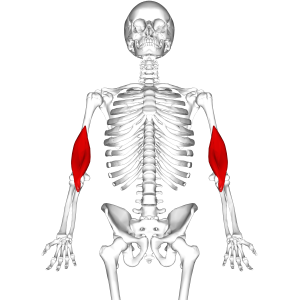
Brachialis
Placering af brachialis (vist i rød).
Brachialis er en muskel i overarmen der flekser albueleddet. Den ligger dybere end biceps brachii, og er en synergist der assisterer biceps brachii i fleksion af albuen. Den udgør bunden af regionen kendt som cubitale fossa.